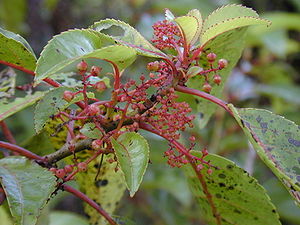
Huerteales
Perrottetia sandwicensis
Huerteales er en orden med kun to familier, som er tropiske med nogle få slægter og arter.